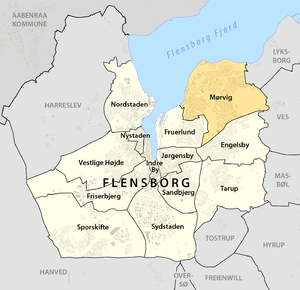
Mørvig
Mørvigs beliggenhed i Flensborg
Beliggendhed af Mørvig i Flensborg Kommune
Mørvig eller Mürwik er en bydel i det nordøstlige Flensborg beliggende ved Flensborg Fjord i landskabet Angel i delstaten Slesvig-Holsten, Nordtyskland. Overordnet kan bydelen inddeles i distrikterne; Stützpunkt, Osbæk, Vandløs, Friedheim og Solitude. Bydelens centrum er det nyskabte Tved Plads. Områder ud mod fjorden er Tved Mark og Farnæsodde. Med til Mørvig hører også området Klosterskov. Mørvig grænser i sydvest til Fruerlund, i sydøst til Engelsby og i nordøst til nabobyen Lyksborg.